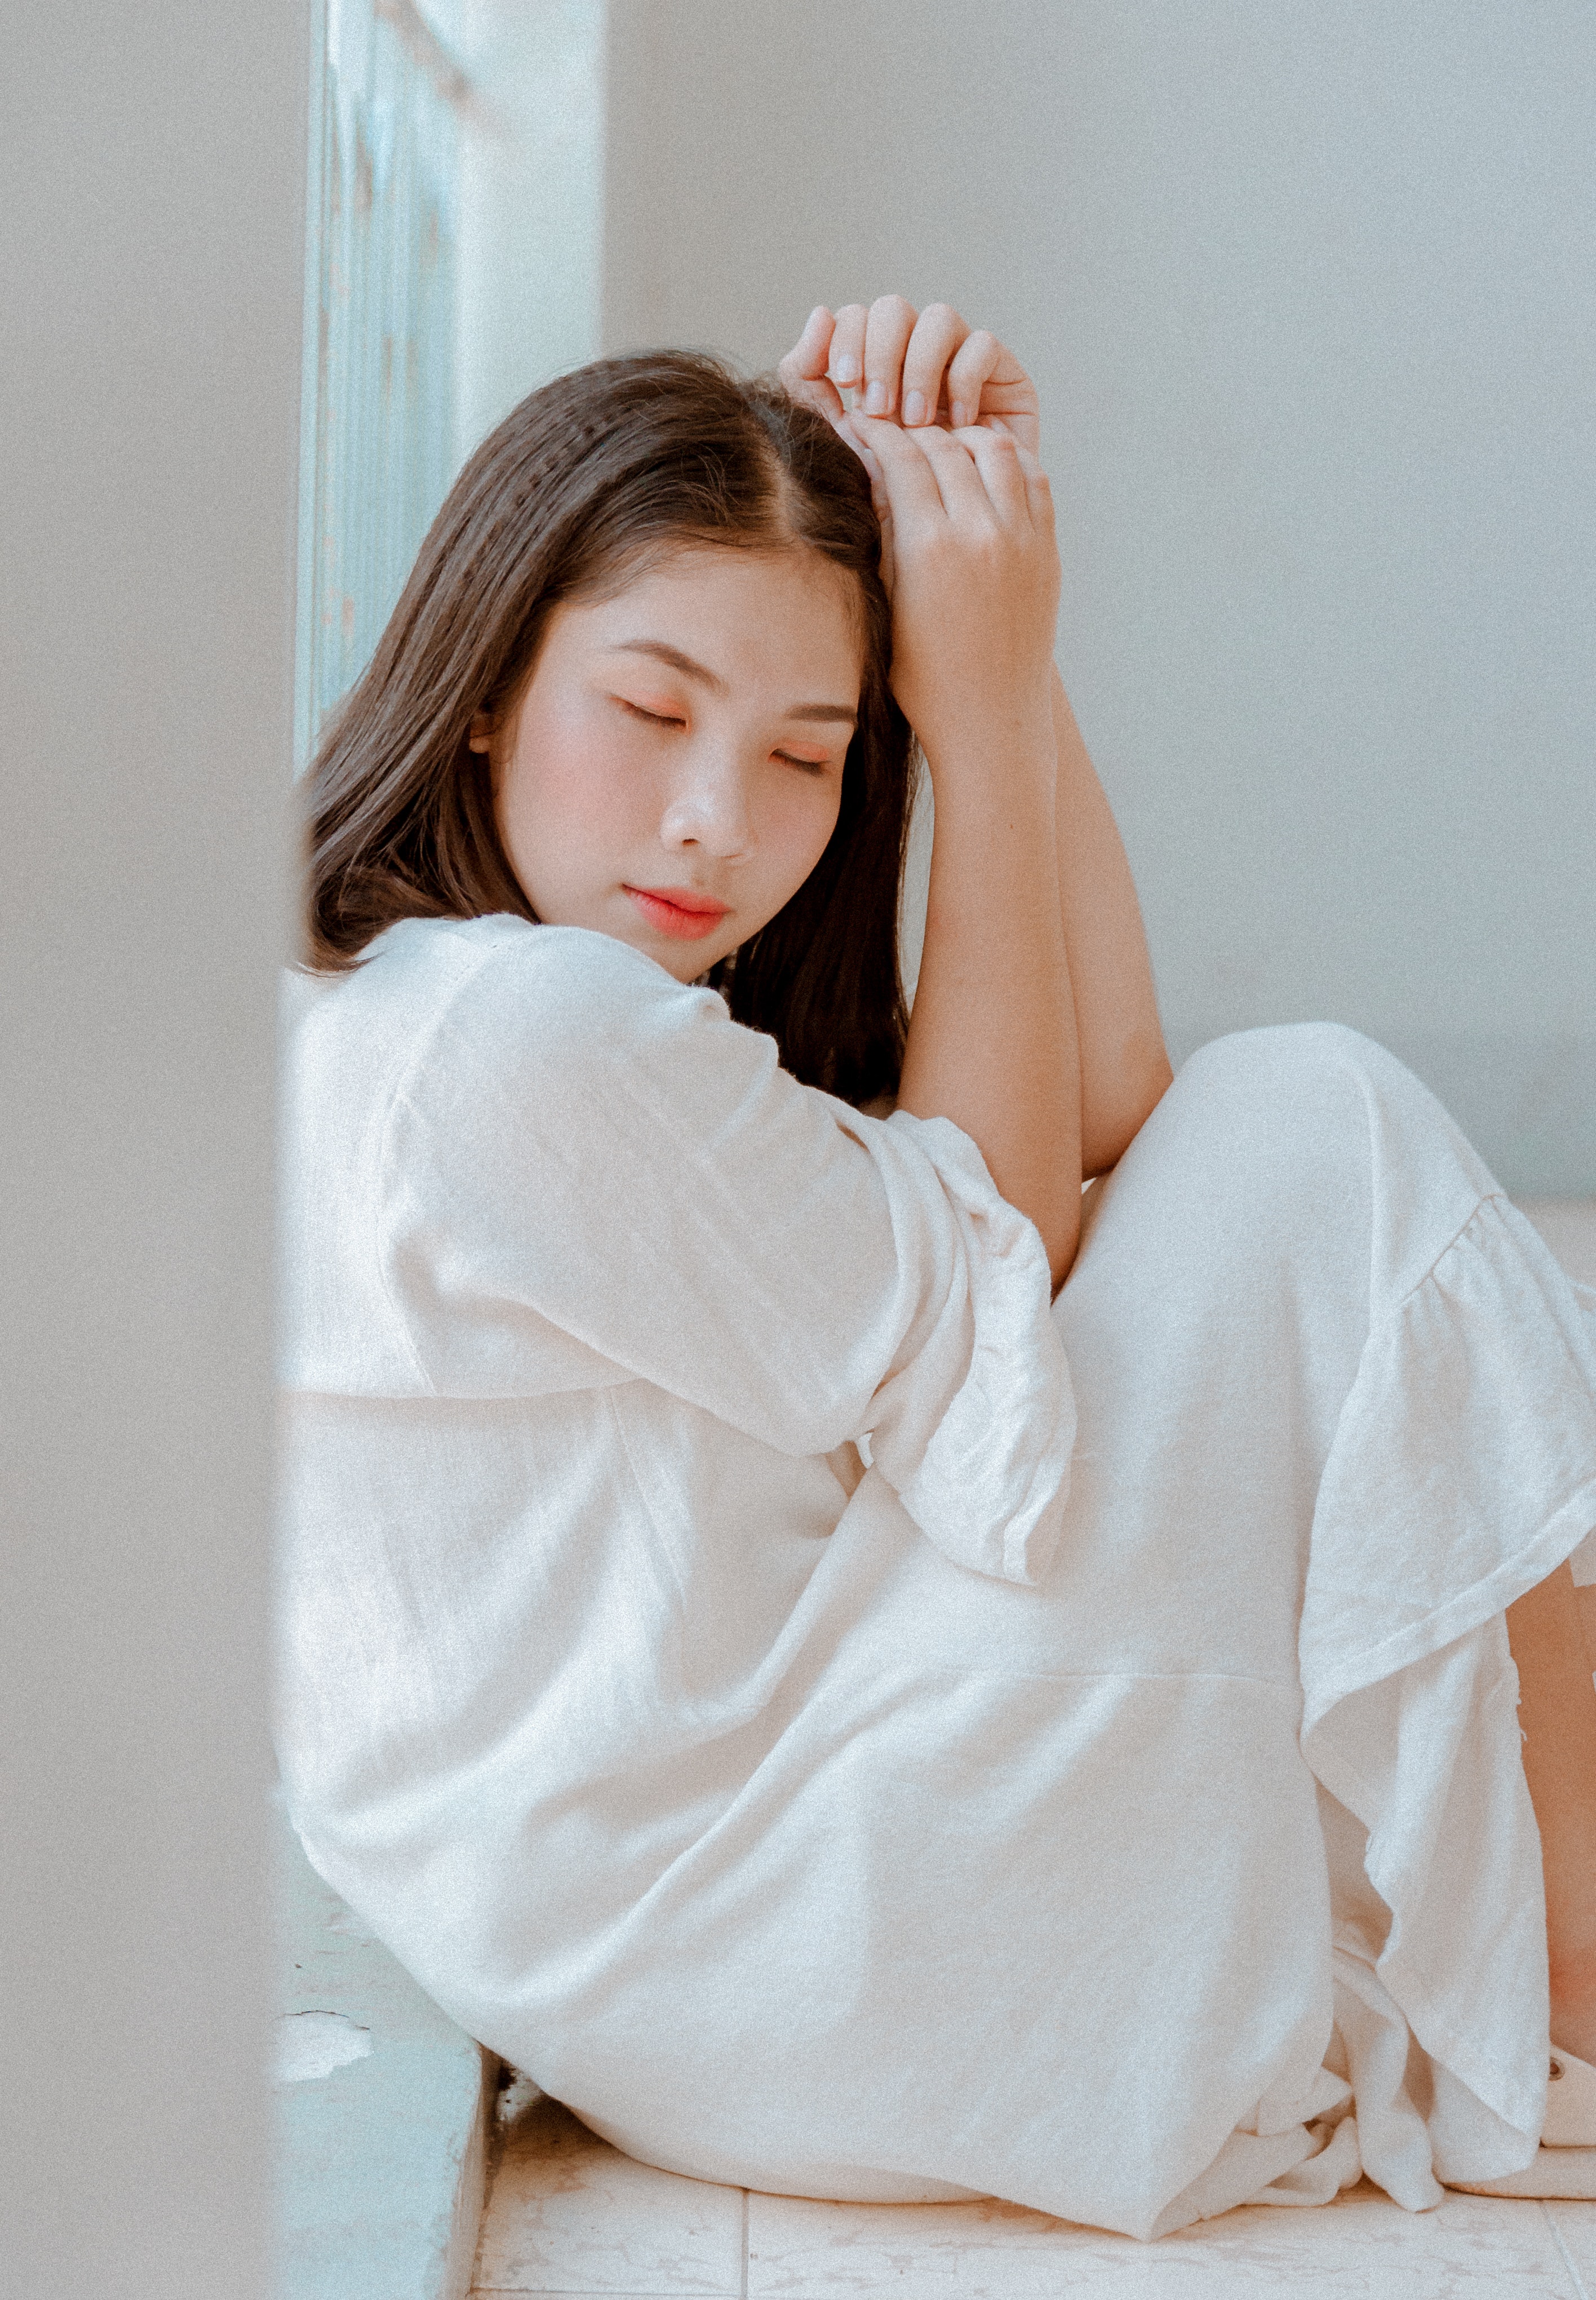
white, hair, skin, shoulder, beauty, sitting, hairstyle, joint, leg, model, long hair, eye, arm, lip, photo shoot, gravure idol, dress, brown hair, neck, textile, photography, robe, bed sheet, japanese idol, linens, blouse